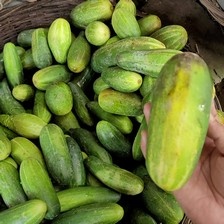
Label: cucumber